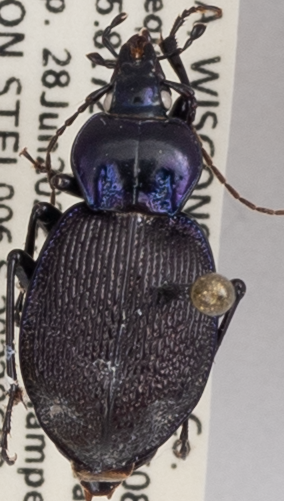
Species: Sphaeroderus stenostomus lecontei
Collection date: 2022-06-28
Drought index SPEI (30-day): -1.498
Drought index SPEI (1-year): -0.086
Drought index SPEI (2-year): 0.03